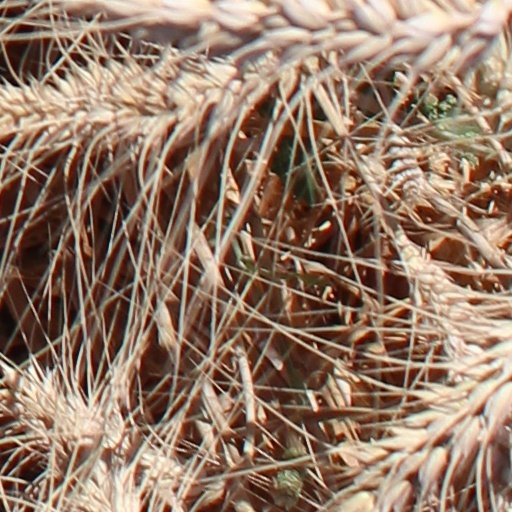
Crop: wheat